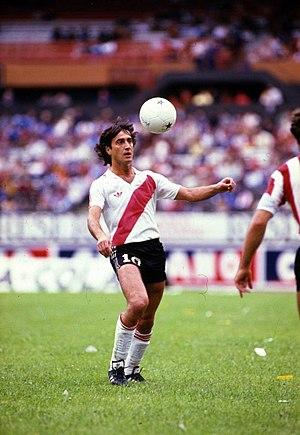
Le Club Atlético River Plate, appelé plus couramment River Plate, est un club de football argentin fondé le 25 mai 1901 et basé dans le nord de la ville de Buenos Aires, capitale argentine.